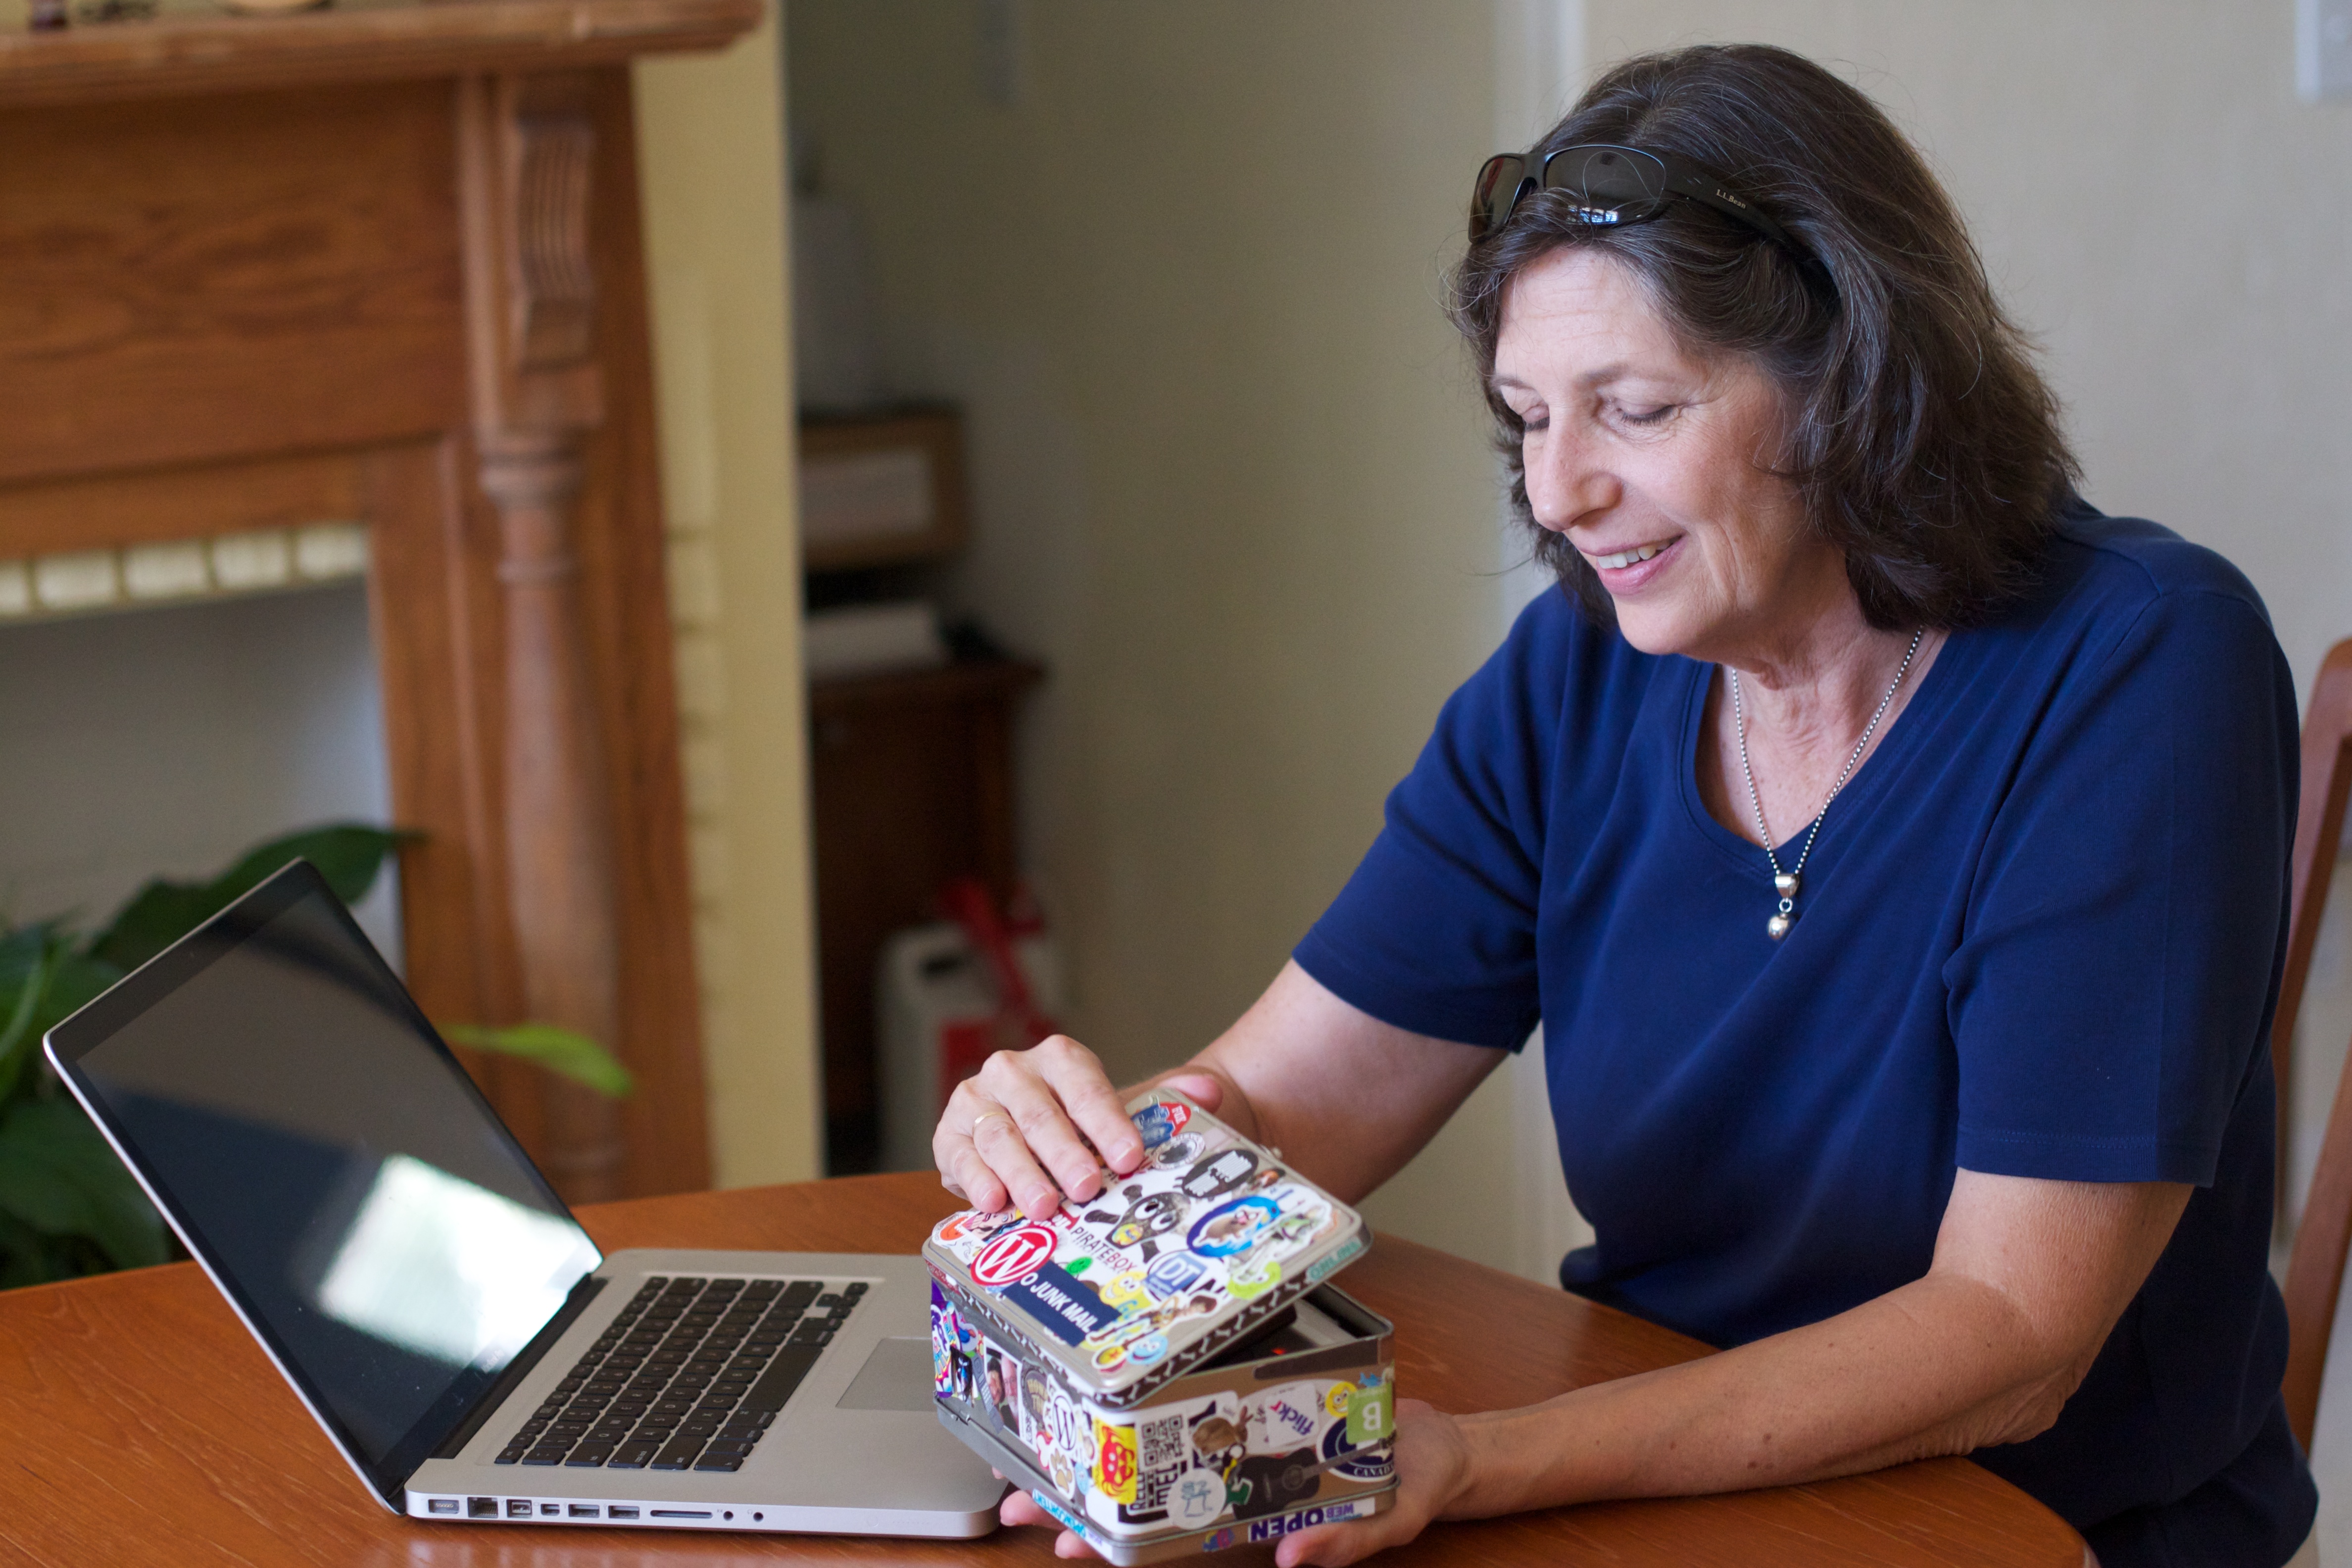
writing, person, play, education, learning, storybox, piratebox, odyssey, homework